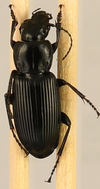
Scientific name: Pterostichus melanarius melanarius
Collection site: Steigerwaldt-Chequamegon NEON (STEI), plot STEI_004